Conrad of Bavaria

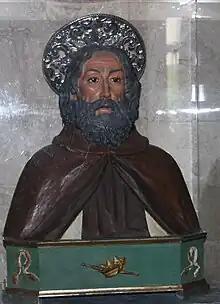
Bust of Conrad of Bavaria in Molfetta Cathedral

Conrad of Bavaria ( – 17 March 1126 or 1154) was a Cistercian monk, the son of Henry the Black, Duke of Bavaria and Wulfhilde Billung of Saxony. The former Molfetta Cathedral, now renamed church of Saint Conrad of Bavaria, is dedicated to him, and he is also the patron saint of Molfetta, although formally speaking he was beatified rather than canonised.